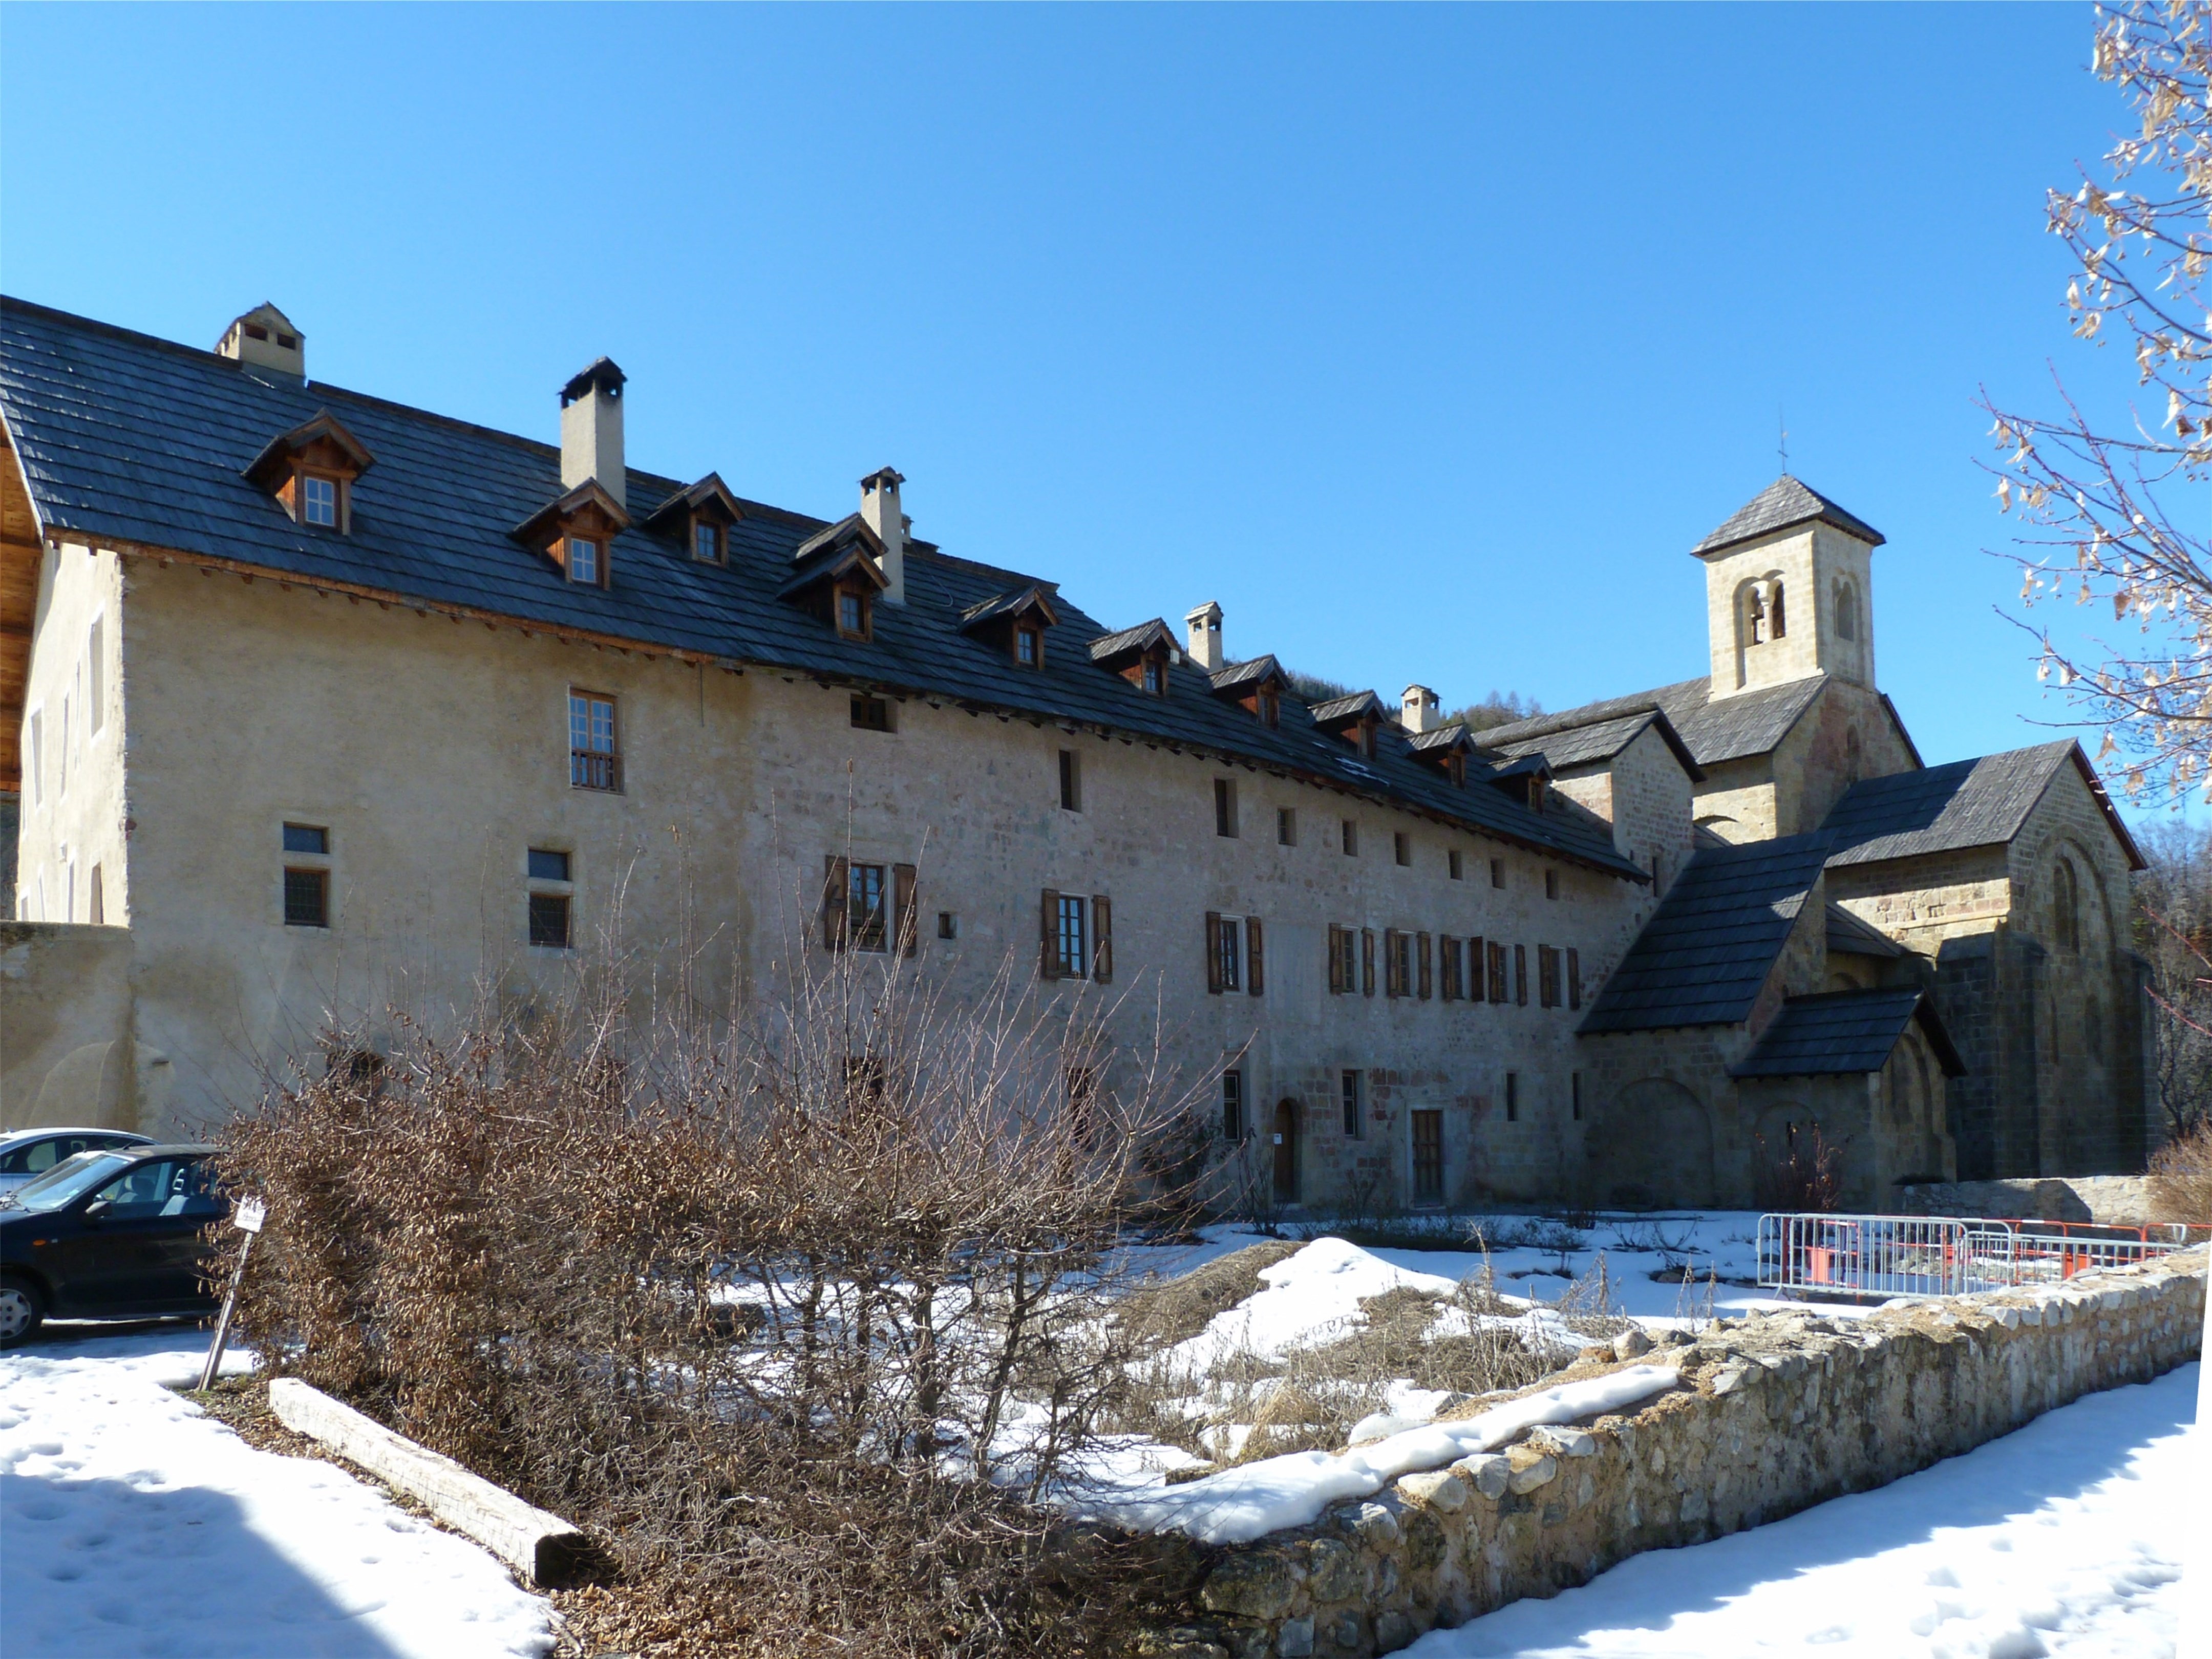
snow, winter, architecture, villa, house, town, perspective, building, chateau, village, cottage, castle, tourism, season, outside, monastery, abbey, estate, cistercian